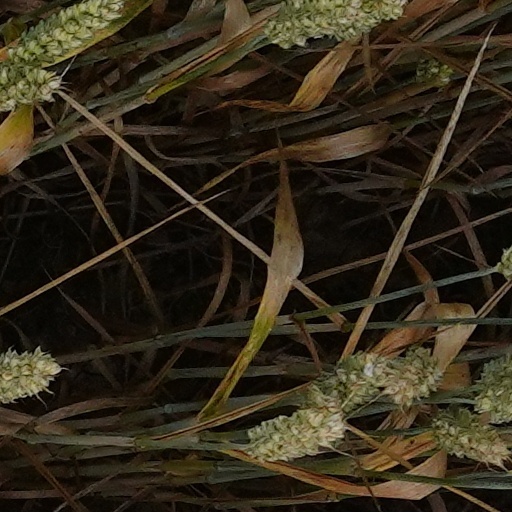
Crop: wheat